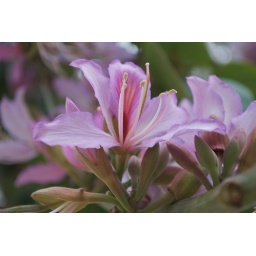
Pretty flower on a tree in Silves